Ramsdellite

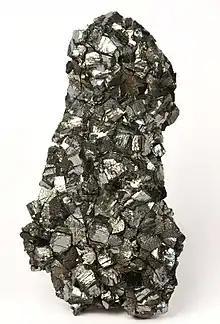
Sample from Mistake Mine, Box Canyon District, Yavapai County, Arizona, USA

Ramsdellite (MnO) is an orthorhombic manganese dioxide mineral. It is relatively uncommon, and is usually found in deposits containing other manganese oxide crystals.